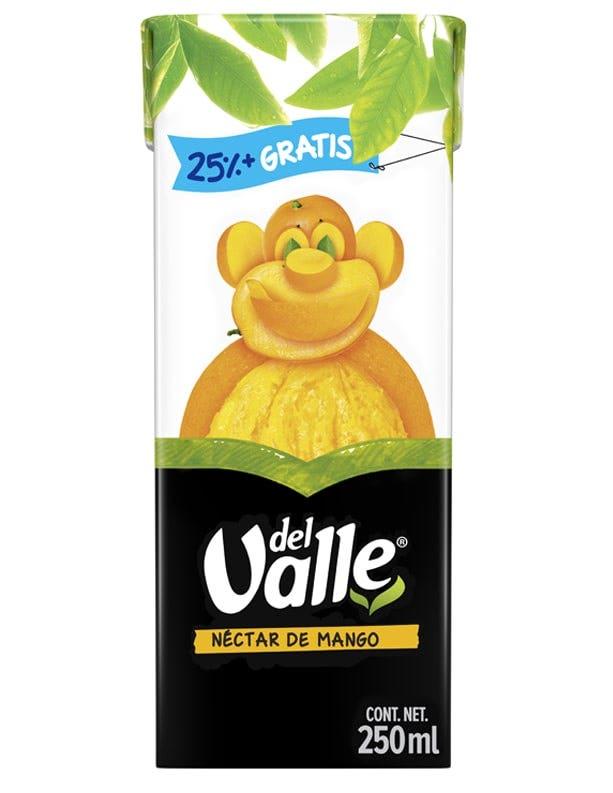
A Nectar Del Valle Mango Flavor in a 250-mililiters cardboard carton